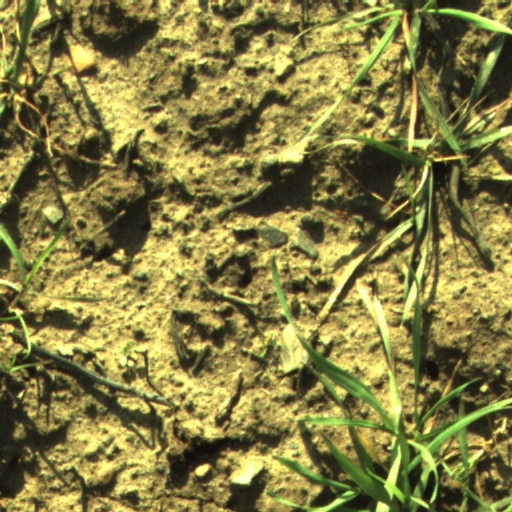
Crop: wheat